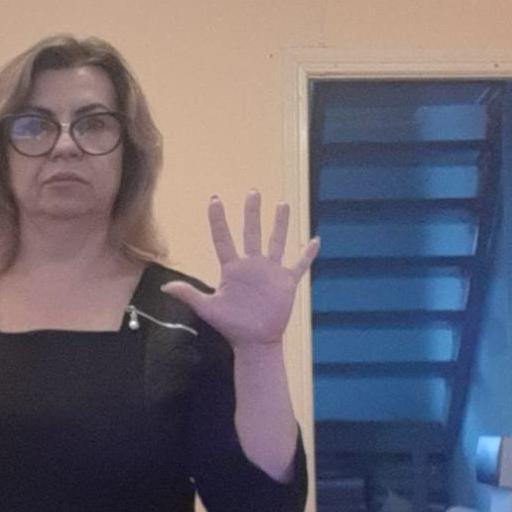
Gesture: palm